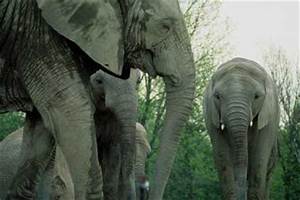
Label: elephant